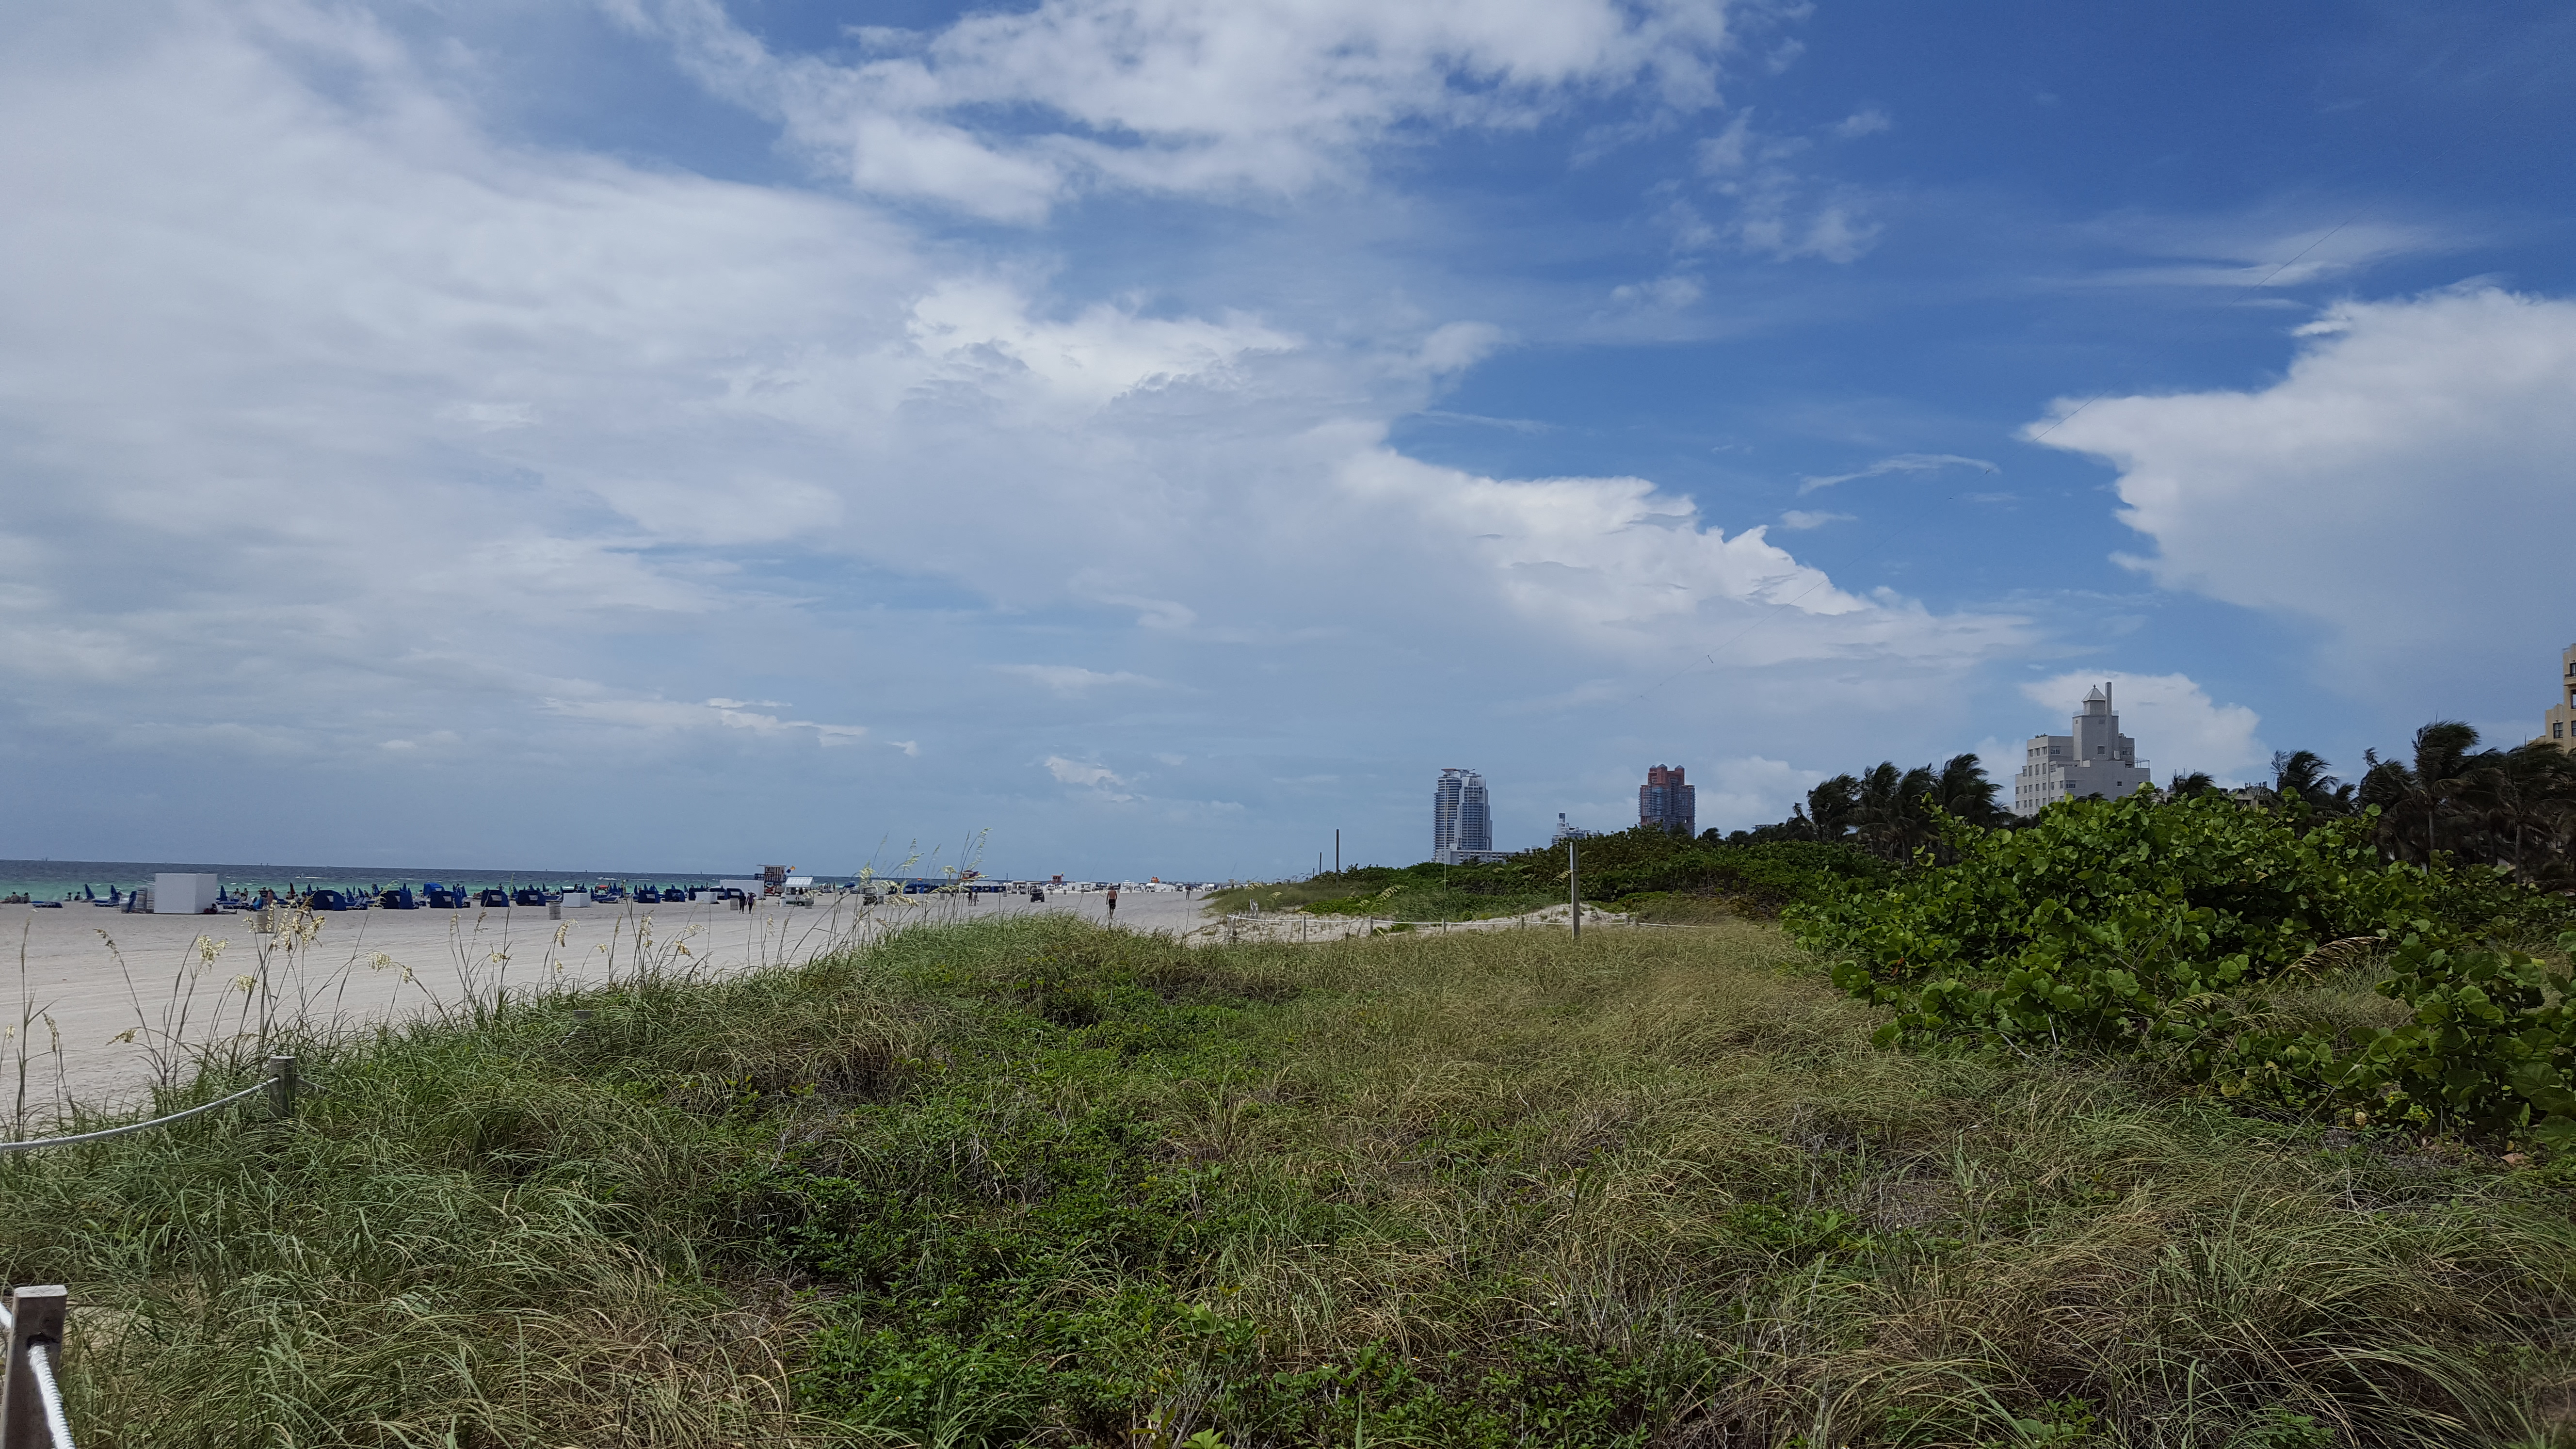
miami, sky, coast, cloud, promontory, shore, sea, horizon, grass, terrain, beach, bay, land lot, coastal and oceanic landforms, ocean, cape, headland, panorama, tree, meteorological phenomenon